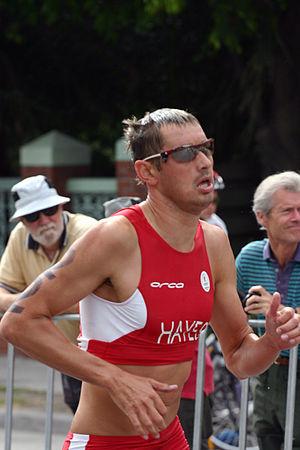
Stuart Hayes, lors des Jeux du Commonwealth à Melbourne en 2006
Stuart Hayes, né le 16 avril 1979 à Isleworth, est un triathlète britannique, professionnel depuis 1999.